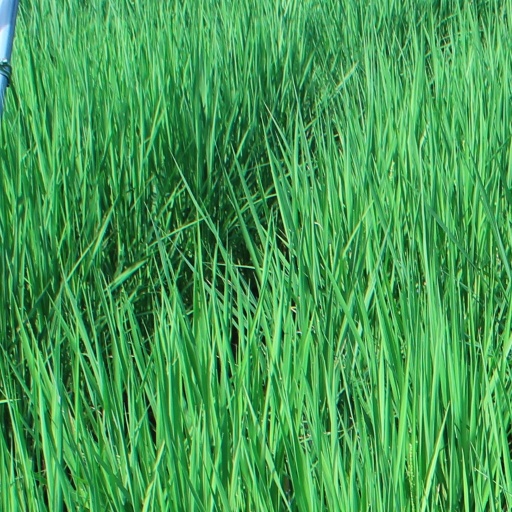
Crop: rice